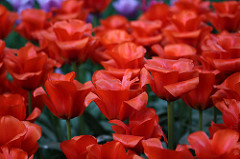
Flower: tulip